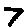
Label: 7